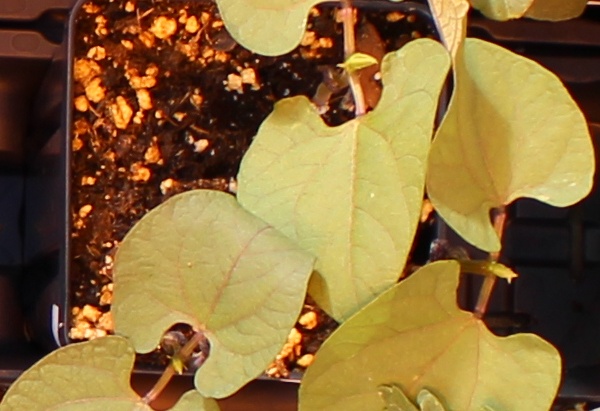
Label: Blackbean